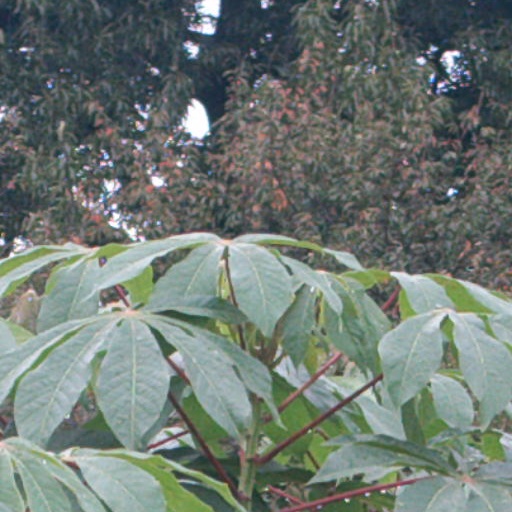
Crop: cassava